Question: Please indicate a possible affordance area of the bench that can be used for sitting on
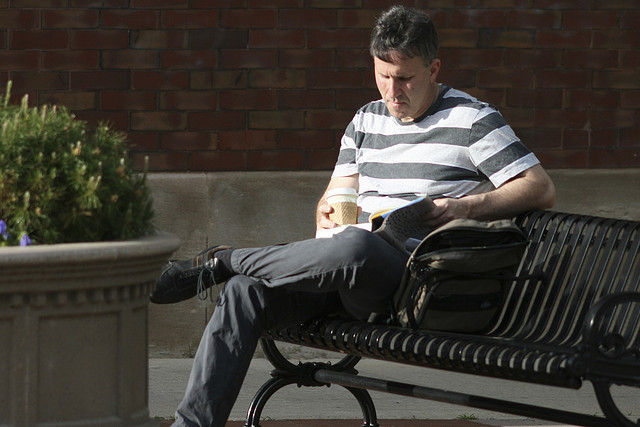
Answer: [218.5, 264, 629.5, 372]